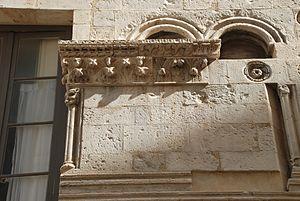
France - Provence - Maison romane de Nîmes
La maison romane de Nîmes est un édifice civil roman situé à Nîmes, dans le département français du Gard en région Occitanie.
L'histoire de Nîmes commence au VIᵉ siècle av. J.-C..